City status in Indonesia

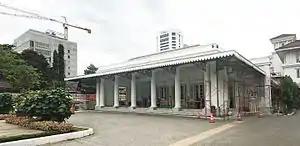
Jakarta City Hall, the seat of the governor of Jakarta

Jakarta, then known as Batavia, was the first city in the archipelago to be developed by the Dutch Empire. On the 4 March 1621, the first city government was created in Batavia, and on 1 April 1905, it became the very first municipality of the Dutch East Indies. Upon Indonesian independence, it remains as the city within the province of West Java. With the release of the Act Number 1 of 1957, Jakarta became the first provincial-level city in Indonesia. Although Jakarta is now written as a 'province' in Indonesian law products, it is still widely referred to as a city. The United Nations (UN) classifies Jakarta as a 'city' on its statistical database.